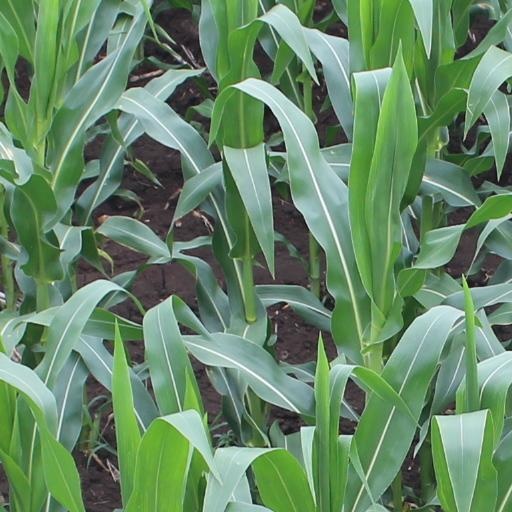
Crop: maize; corn